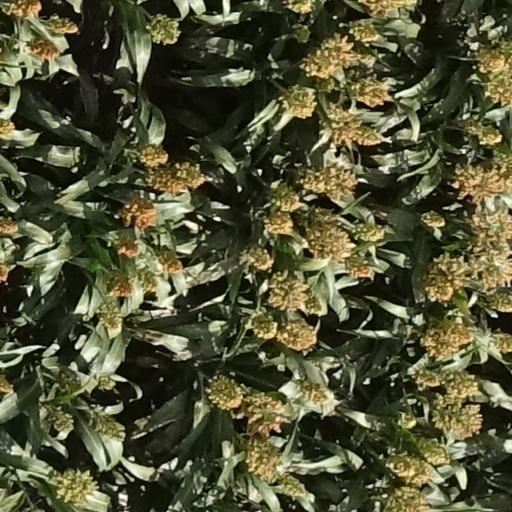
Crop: sorghum